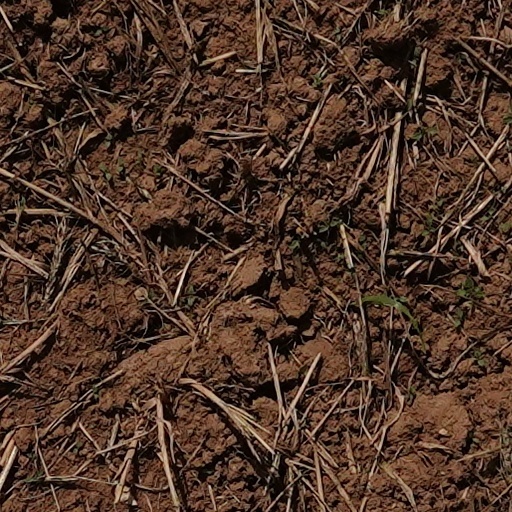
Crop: wheat